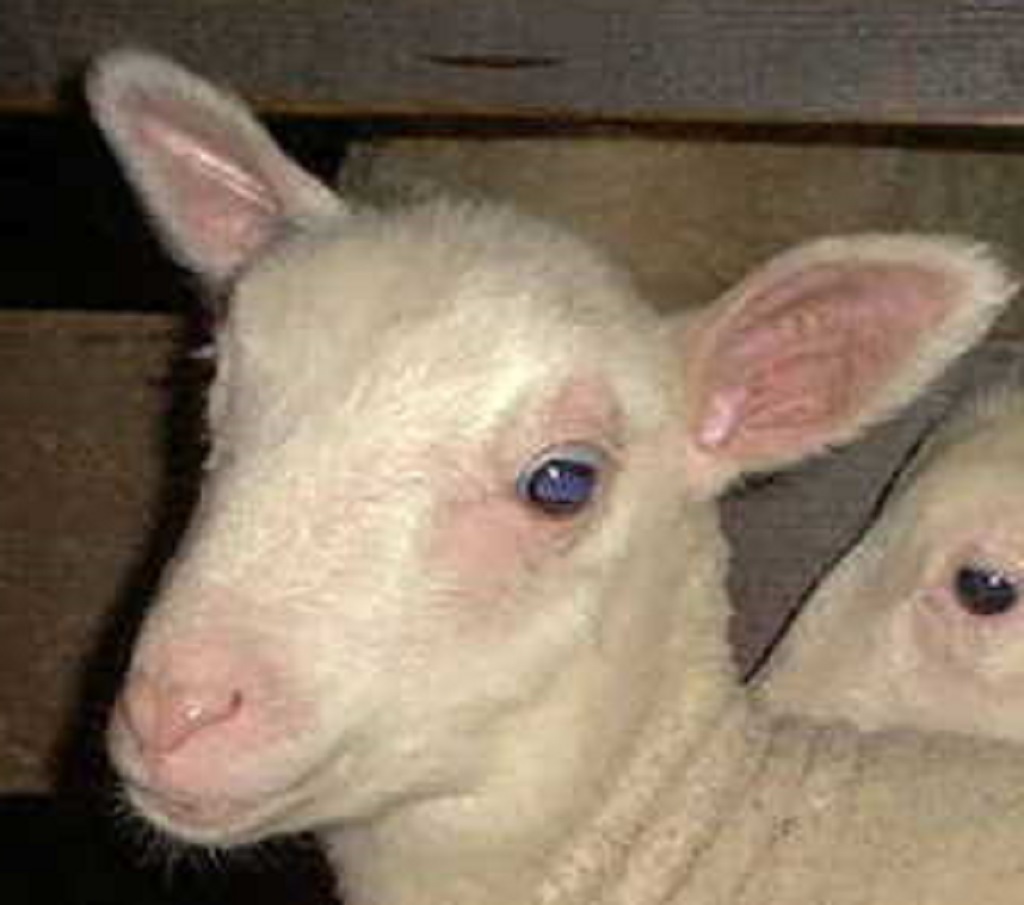
Label: no pain